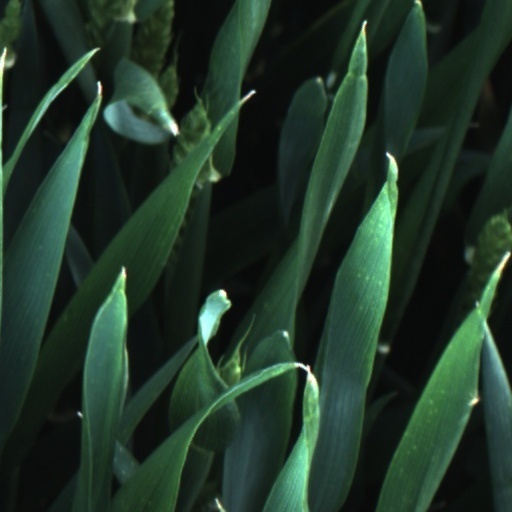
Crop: wheat